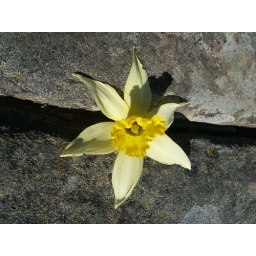
flower in rock